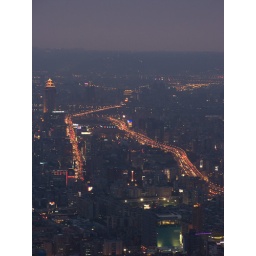
From the &amp;quot;tallest&amp;quot; completed building in the world. (The Burj Dubai is taller) From the &amp;quot;tallest&amp;quot; completed building in the world(80+ . (The Burj Dubai is taller) From the &amp;quot;tallest&amp;quot; completed building in the world. (The Burj Dubai is taller) From 91st floor of the &amp;quot;tallest&amp;quot; completed building in the world. (The Burj Dubai is taller)